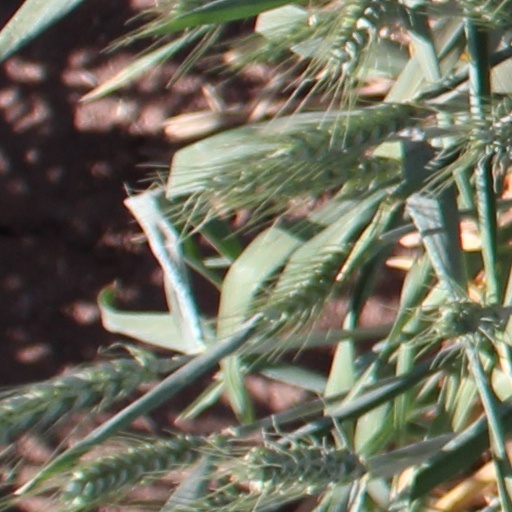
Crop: wheat